Synchronization gear

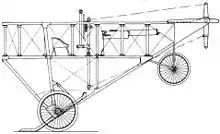
Drawing from Euler's 1910 patent for a fixed forward-firing machine gun

A pilot would usually only have the target in his sights for a fleeting moment, so a concentration of bullets was vital for achieving a "kill". Even flimsy First World War aircraft often took a surprisingly large number of hits to shoot down, and later, larger aircraft were even harder propositions. There were two obvious solutionsto fit a more efficient gun with a higher "cyclic rate of fire", or increase the "number of guns" carried. Both of these measures impinged on the question of synchronization.